Bedford, Nova Scotia

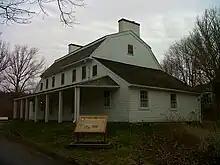
Scott Manor House (built 1770)

On 21 July 1749, Father Le Loutre's War began when Edward Cornwallis arrived to establish Halifax with 13 transports. The British quickly began to build other settlements. To guard against the Acadians, the French, and the Mi'kmaq, British fortifications were erected in Halifax (1749), Bedford (Fort Sackville) (1749), Dartmouth (1750), Lunenburg (1753) and Lawrencetown (1754).